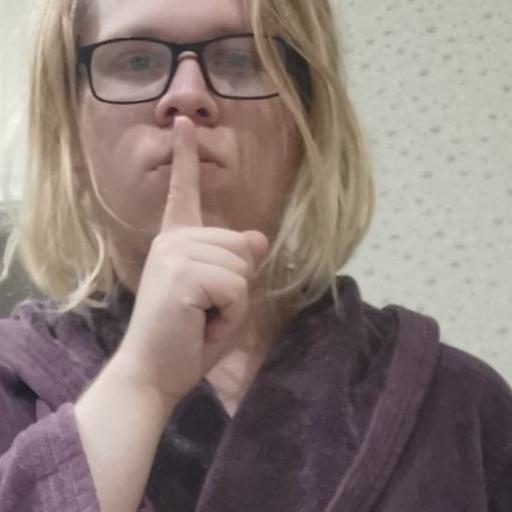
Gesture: mute